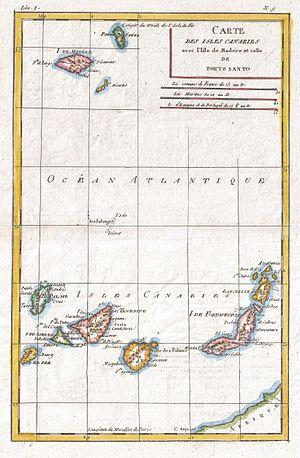
Les îles Canaries sont un archipel de l'océan Atlantique situé au large des côtes du Sahara occidental et du Maroc. Les Canaries font partie de la Macaronésie, un ensemble géographique regroupant les territoires insulaires volcaniques des îles Canaries, de Madère, des Açores et du Cap-Vert situés à l'ouest et proches des côtes nord-africaines. L'archipel des îles Canaries est le plus grand et le plus peuplé de la Macaronésie.